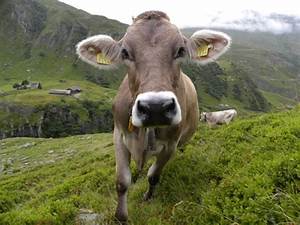
Label: mucca